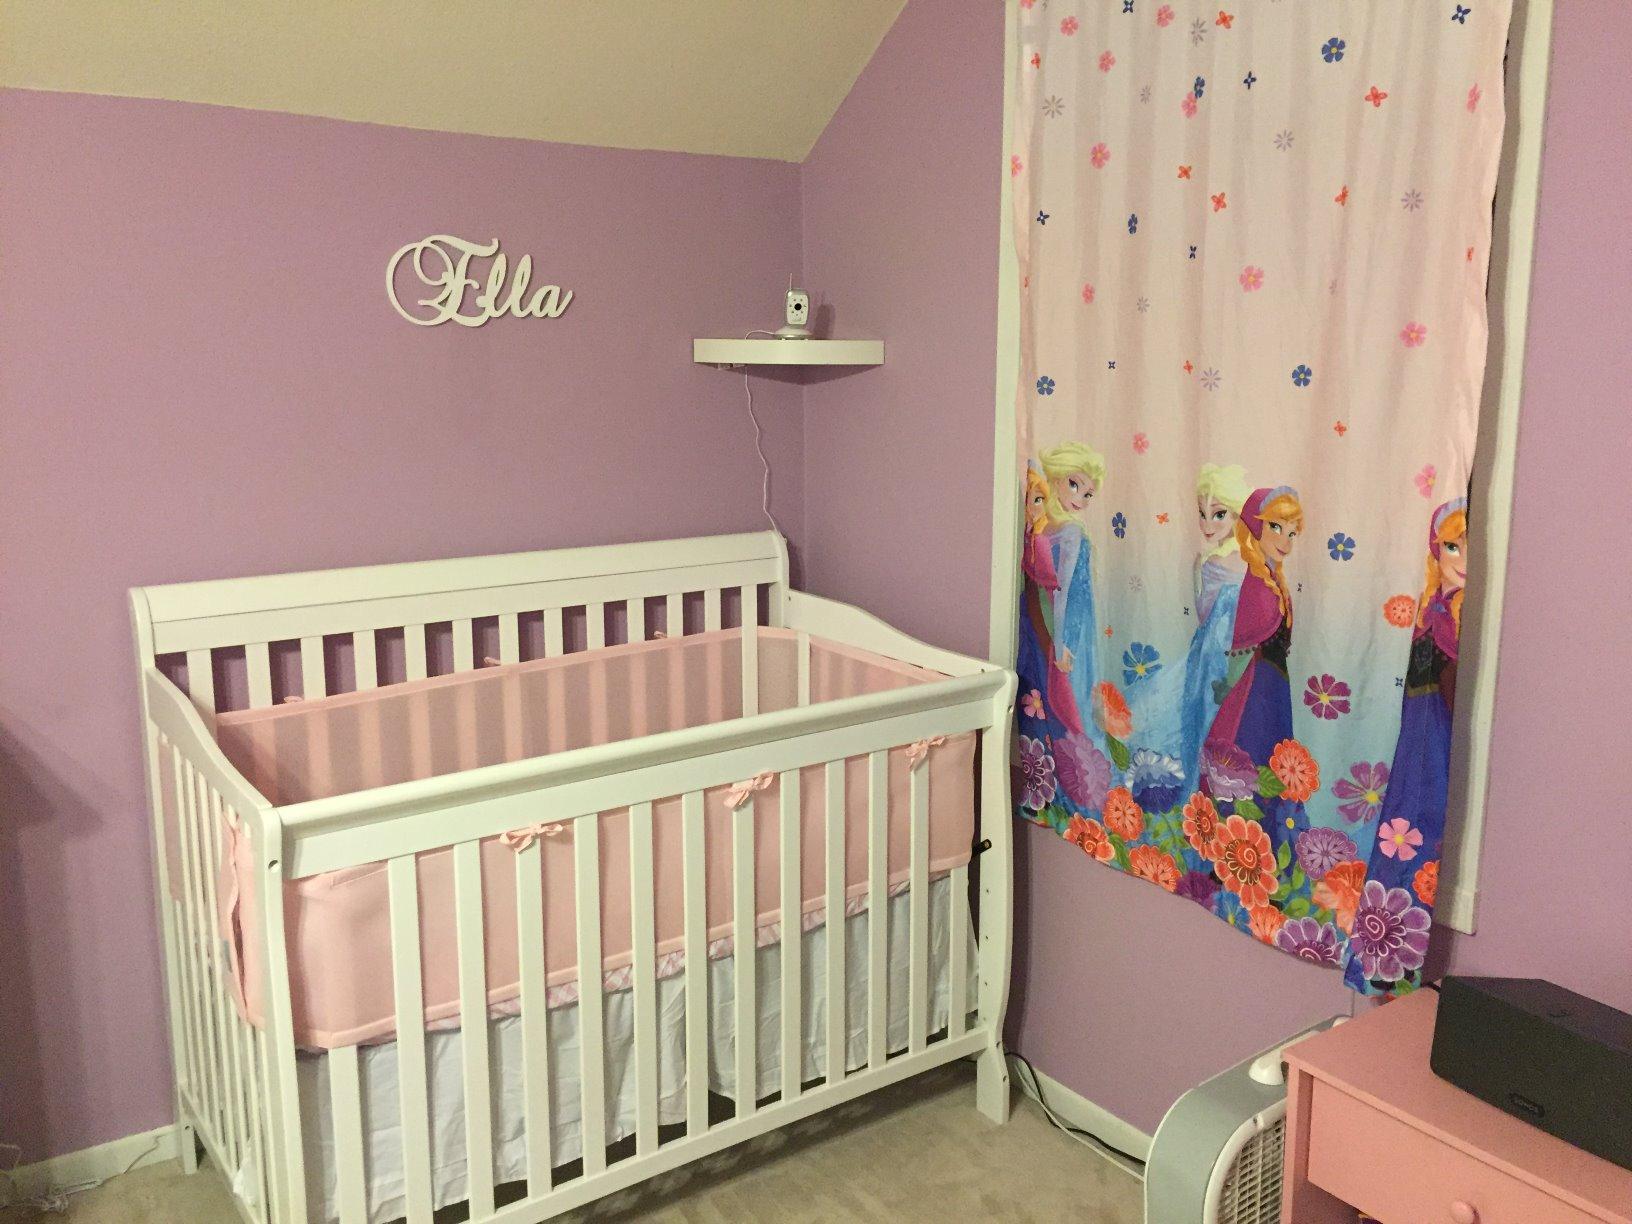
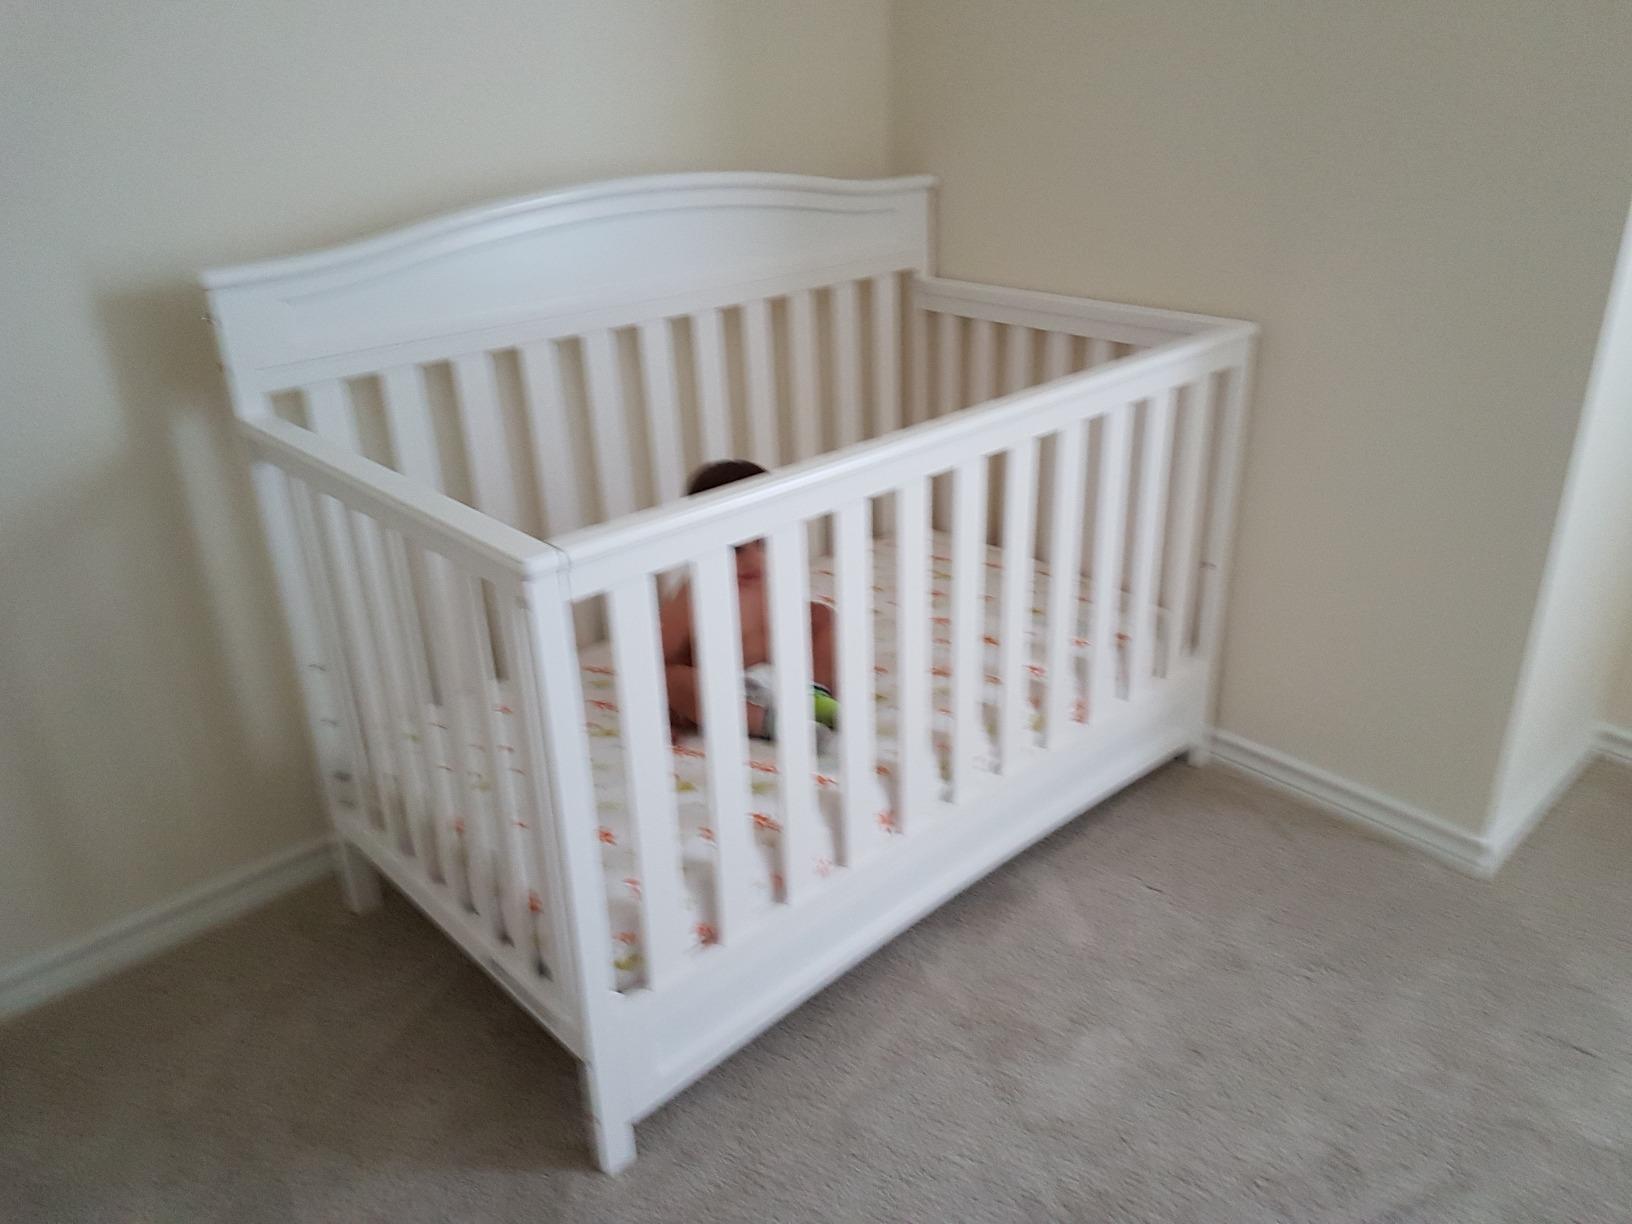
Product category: products_crib
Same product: no